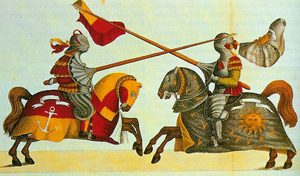
Ridder / Oplæring til ridder
Ridderturnering. Bayern 15. århundrede.
En ridder var en kriger til hest; han er også et ikon for den periode i Europas historie, der kaldes middelalderen. Ridderne var især i højmiddelalderen langt den stærkeste militære enhed, og de nød en tilsvarende status. Helt til omkring år 1000 blev ridderen ikke opfattet som andet end en simpel professionel soldat til hest, men i løbet af det følgende århundrede udviklede de beredne krigere sig til en elitestyrke. Det var først efter år 1100, at en række særlige aristokratiske idealer – ridderidealer – udviklede sig. De kom til at præge og ophøje denne krigertype, og som til dels lever. På dansk fik denne soldatertype betegnelsen ridder eller knægt, begge låneord fra tysk.